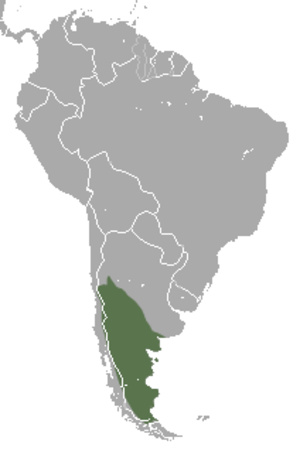
Le Picheur est une petite espèce de tatou dont l'aire de répartition, en Patagonie, est la plus méridionale au monde. Il a été décrit par Anselme Gaëtan Desmarest en 1804. C'est la seule espèce vivante du genre Zaedyus, et le seul tatou à hiberner.